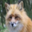
Label: fox